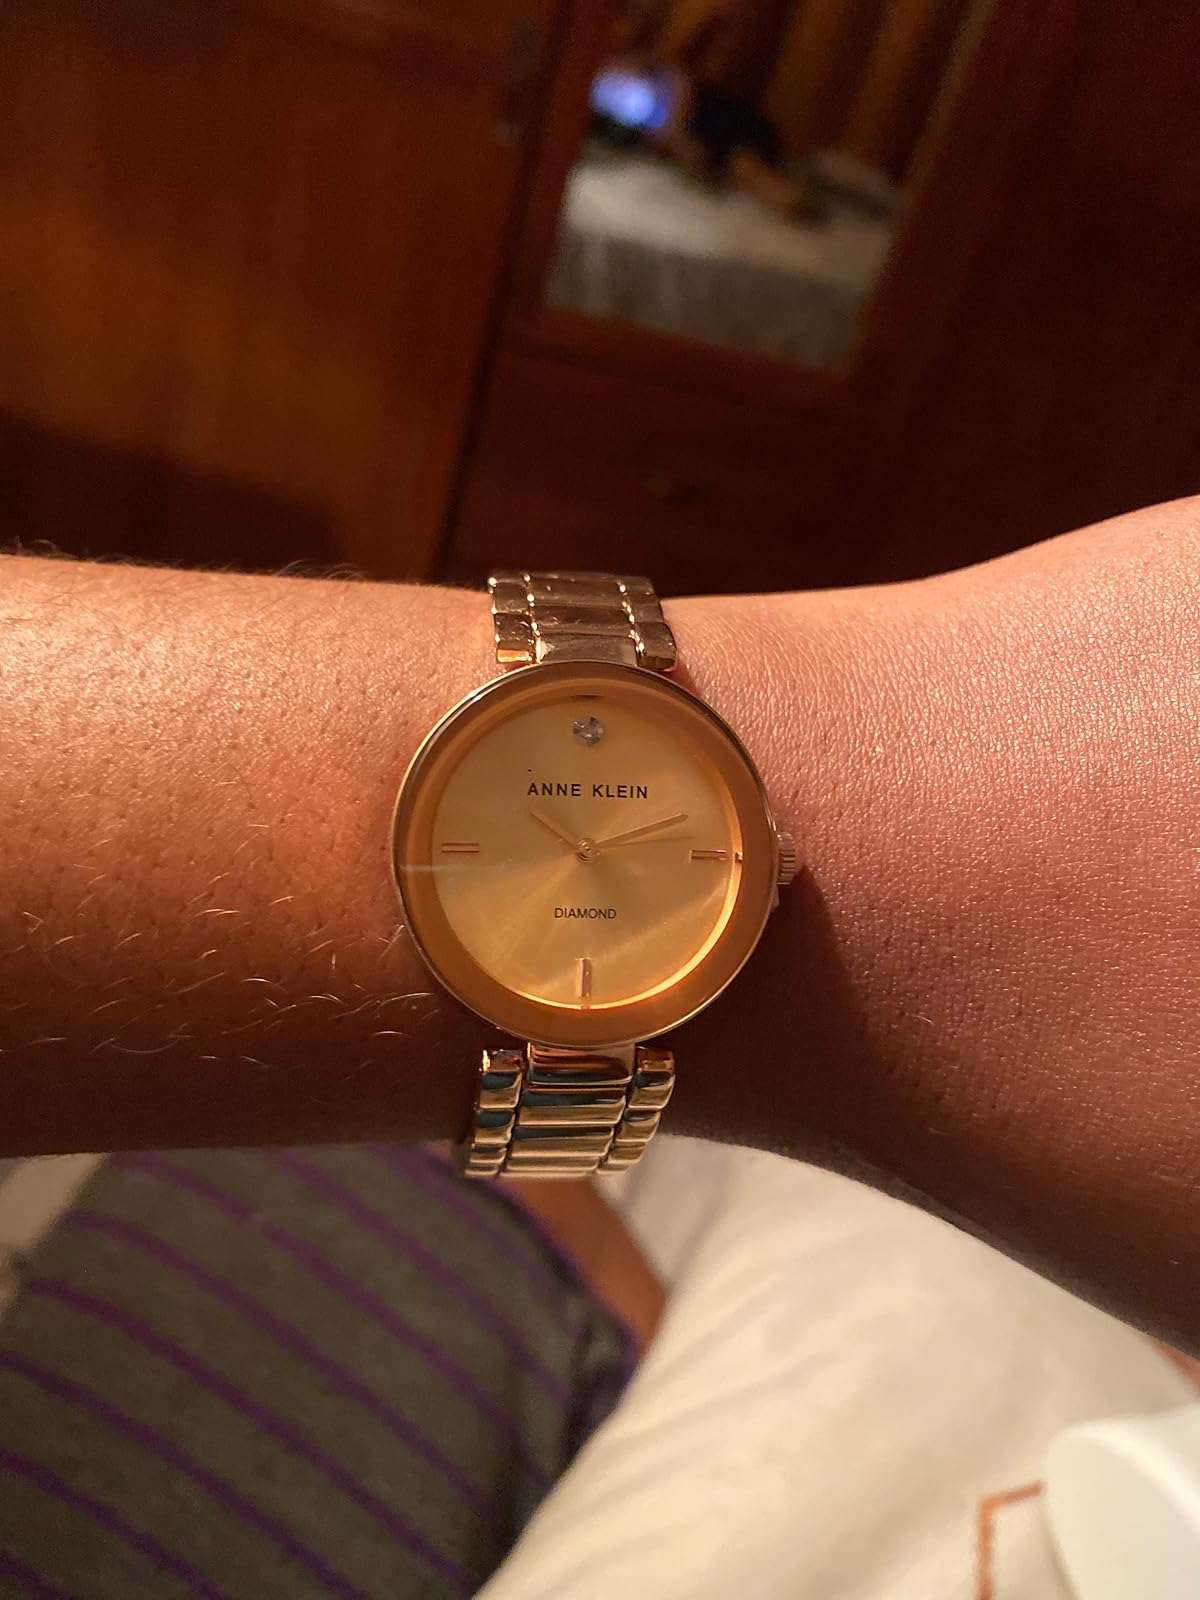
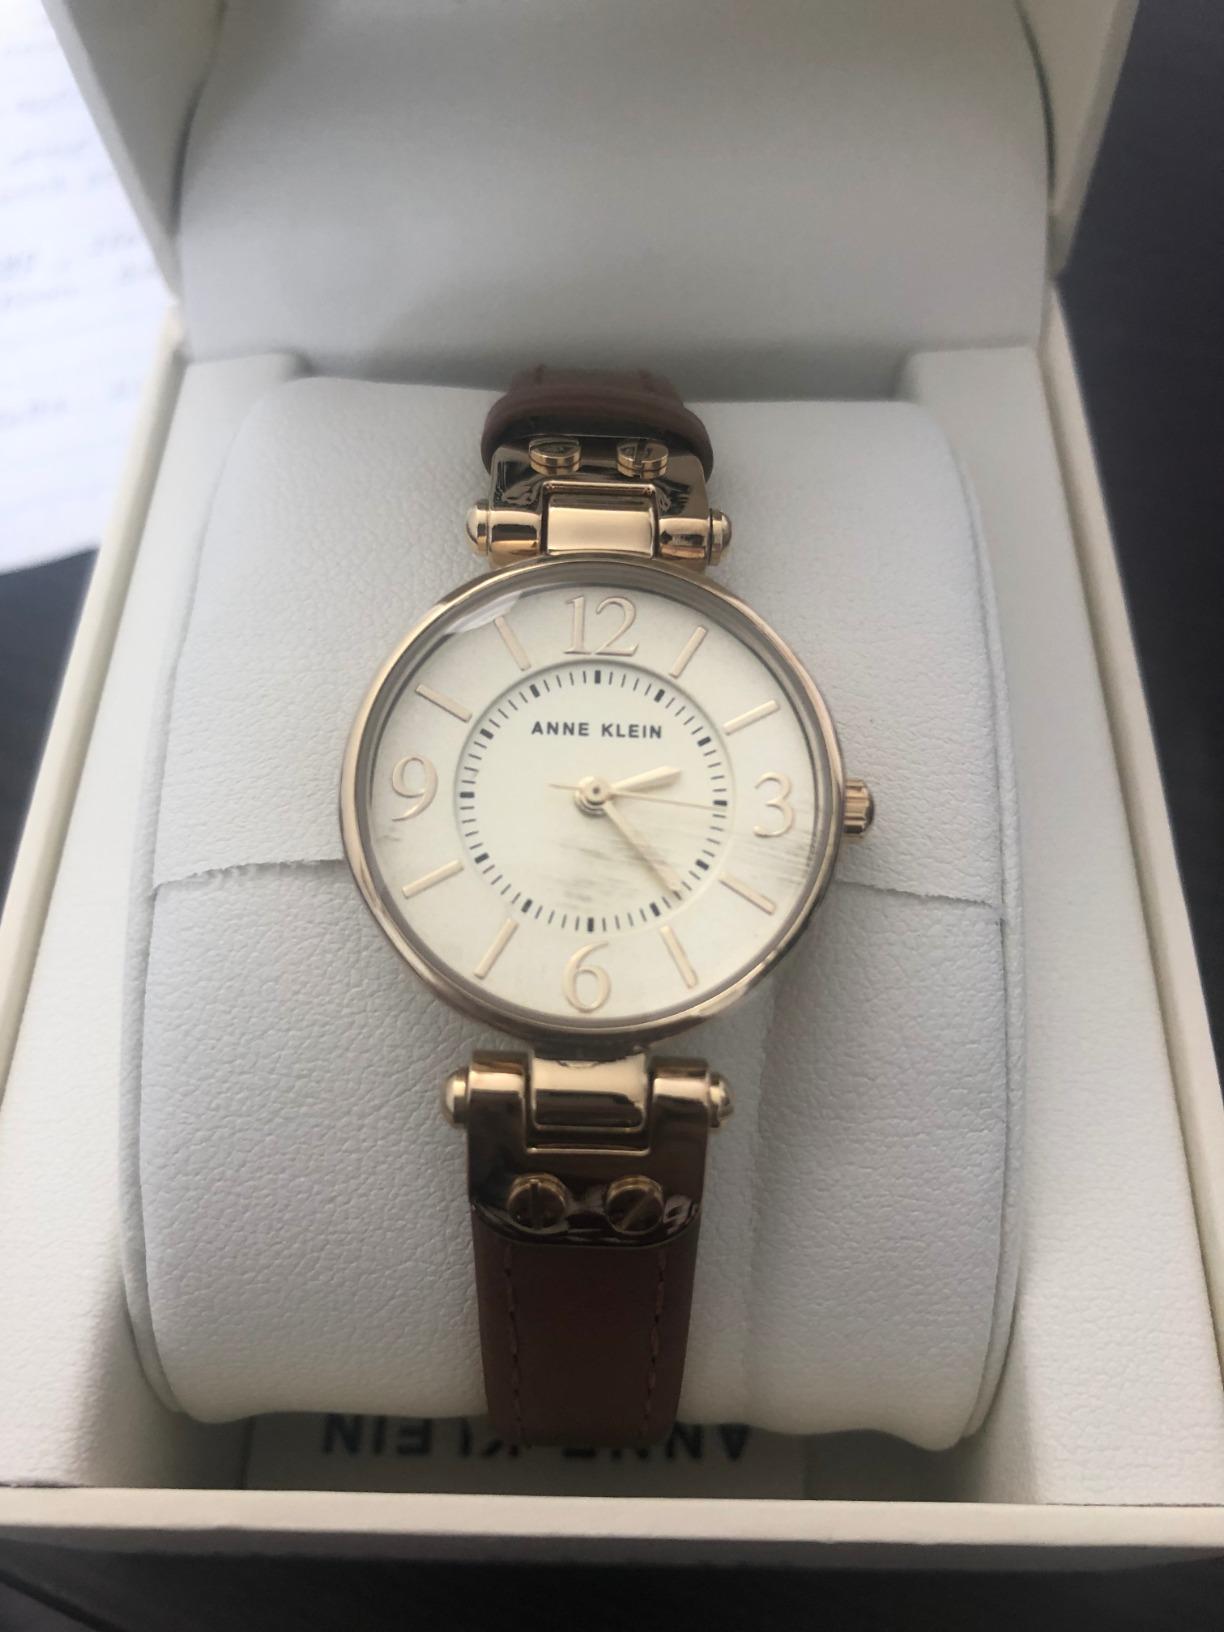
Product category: accessories_watch
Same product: no